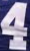
Number: 4